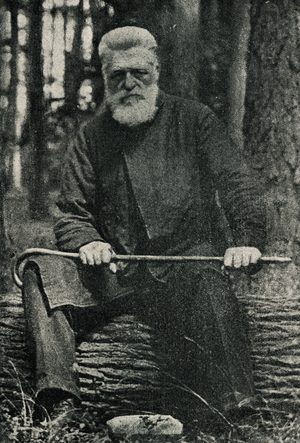
Władysław Zamoyski armories Jelita, né le 18 novembre 1853 à Paris et mort le 3 octobre 1924 à Kórnik est un entrepreneur, mécène et activiste social polonais, créateur de la Fondation de Kórnik et membre fondateur de la société de gymnastique "Sokół" à Cracovie. Il s'est engagé à protéger la nature des Tatras et il a contribué au développement de Zakopane.